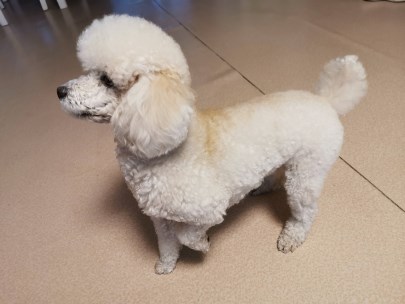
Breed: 2925-n000114-toy_poodle